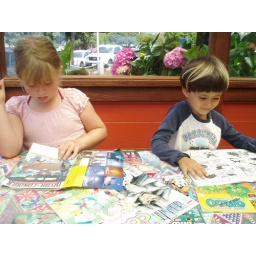
comic books in the fish shack